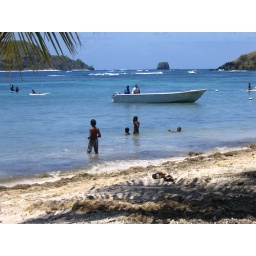
Watching cute little Fijian kids play in the ocean